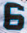
Number: 6